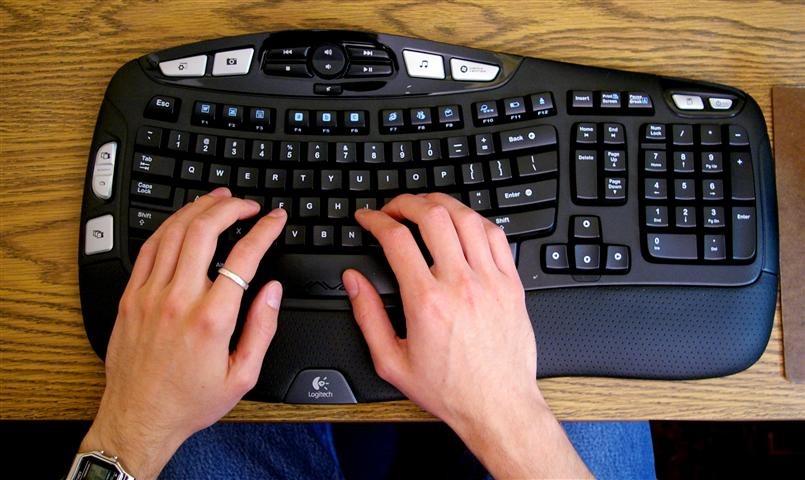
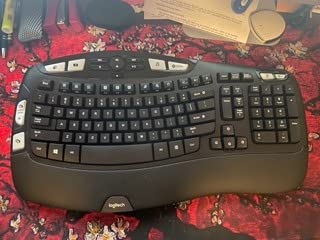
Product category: keyboard
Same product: yes